Khong wong lek

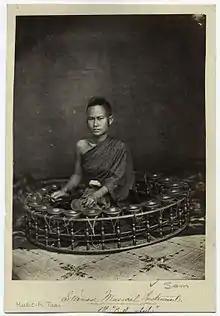
Musician playing kong wong lek, 19th century.

The khong wong lek is a gong circle used in Thai classical music. It has 18 tuned bossed gongs, and is smaller and higher in pitch than the "khong wong yai". Both instruments are played in the same manner, the "khong wong lek" plays a faster and more ornate variation on the principal melody, with less use of two-note chords.